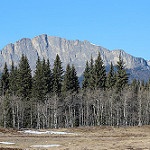
Scene: Outdoor